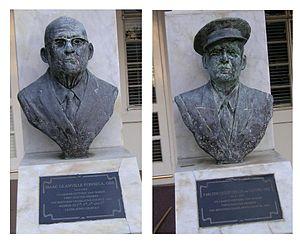
L’histoire des îles Vierges britanniques est souvent découpée en cinq périodes :